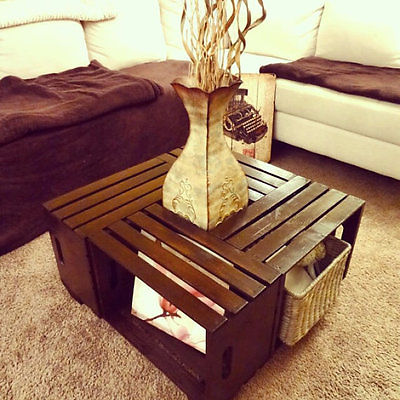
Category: table